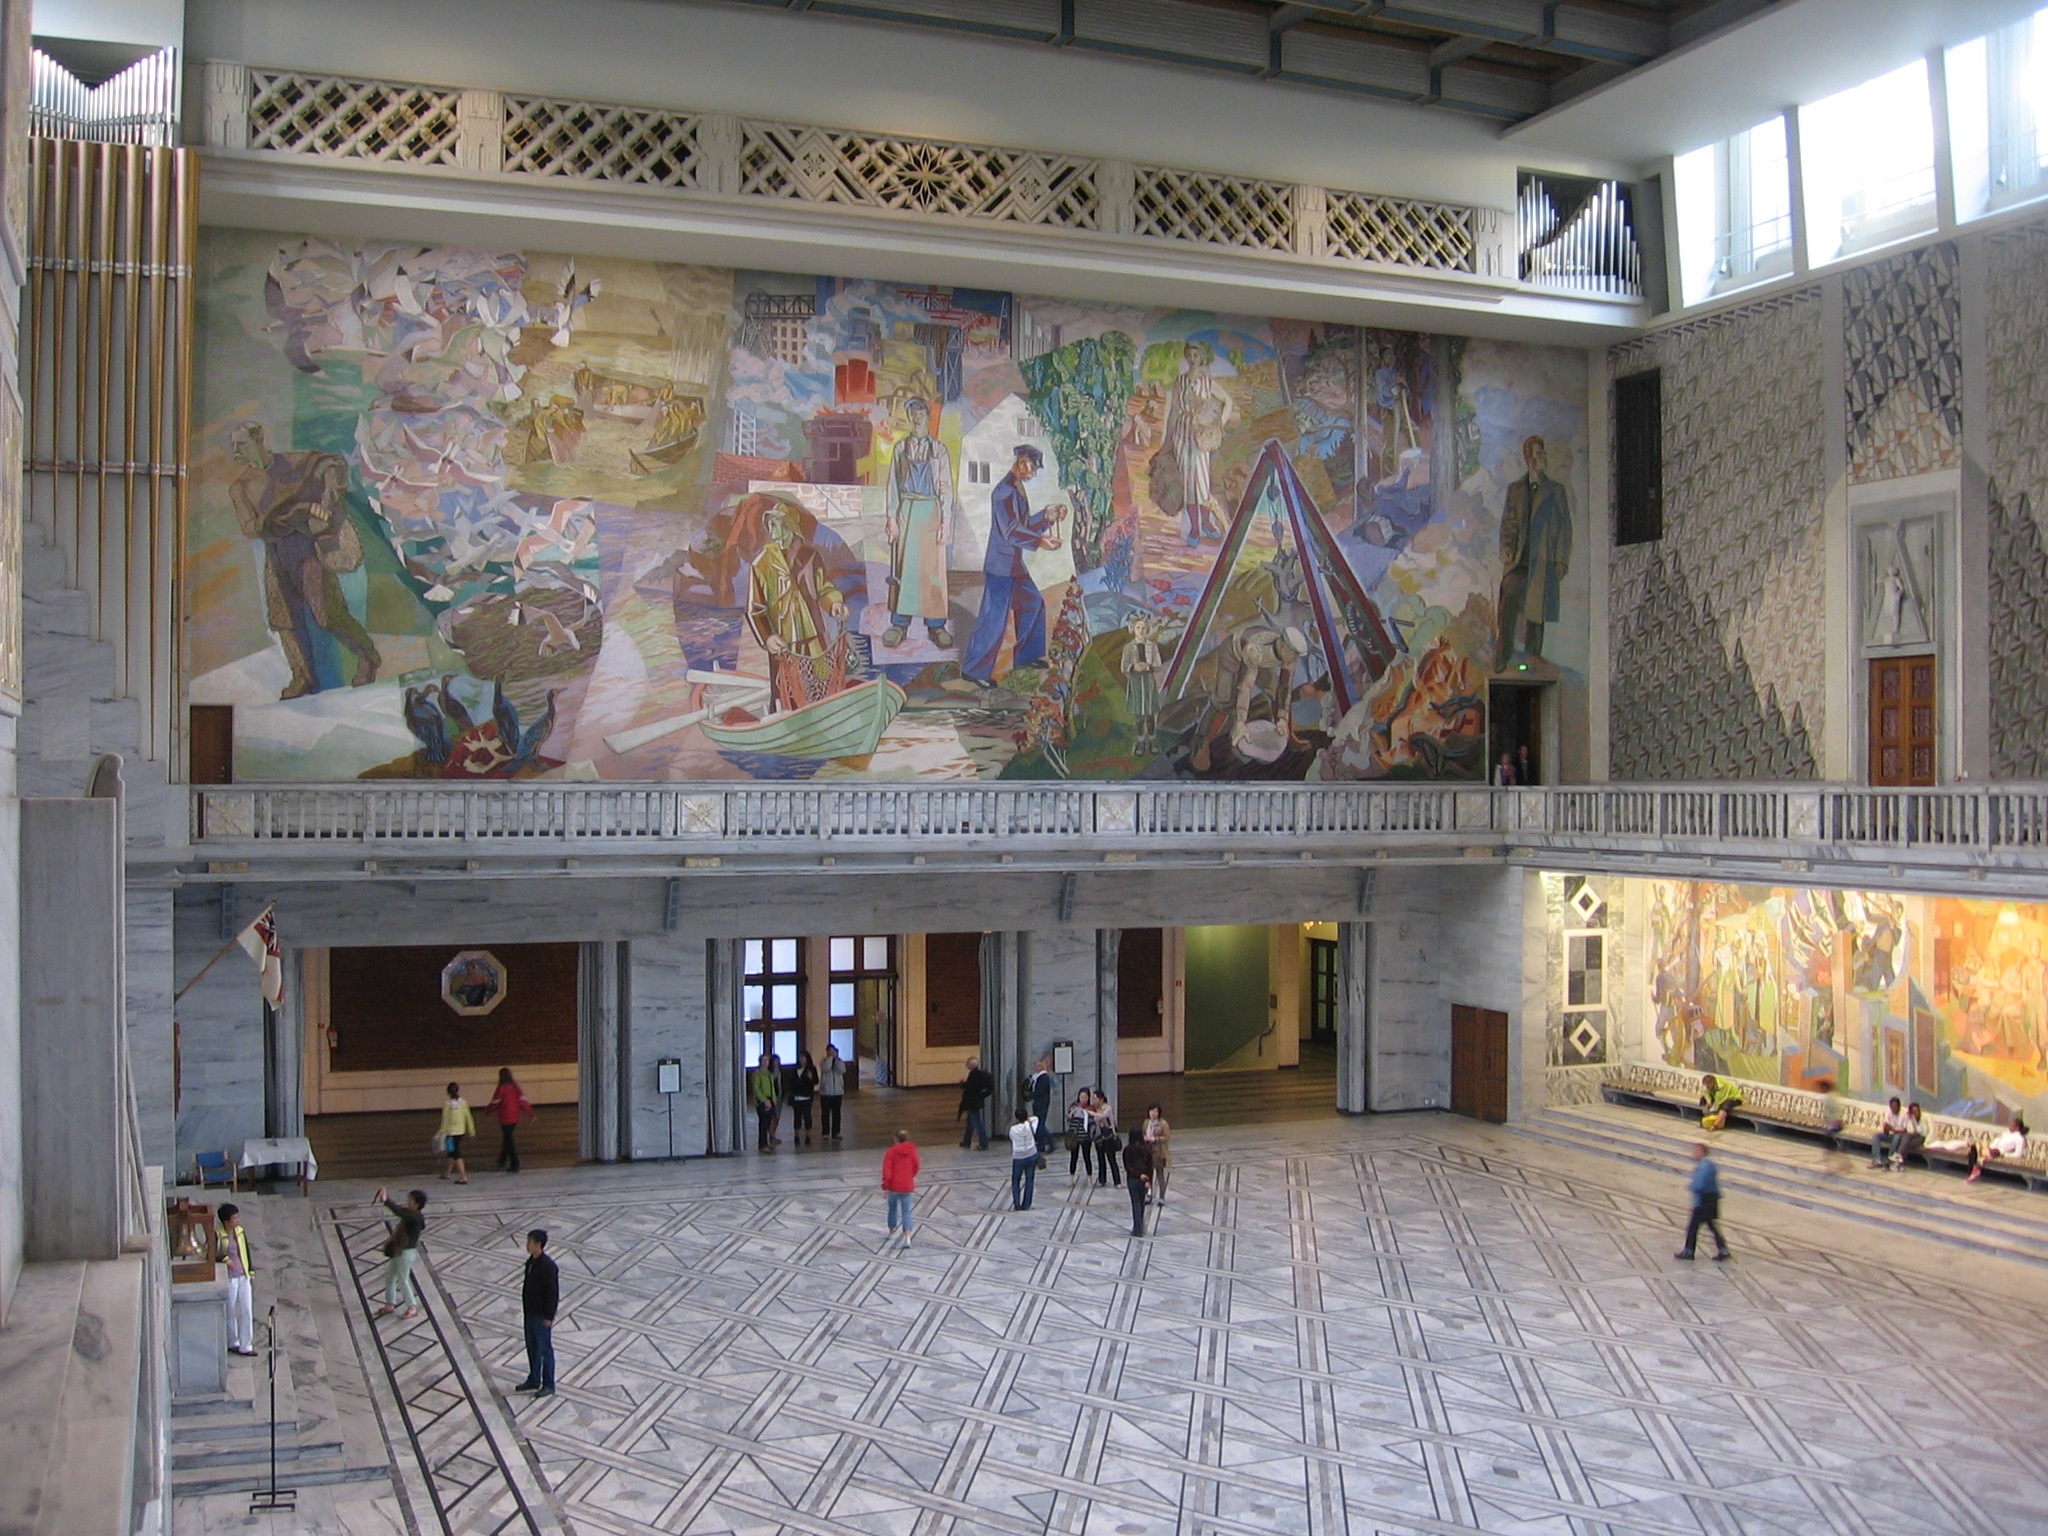
building, museum, facade, property, painting, interior design, art, mural, tourist attraction, norway, oslo, town hall, art gallery, entrance hall